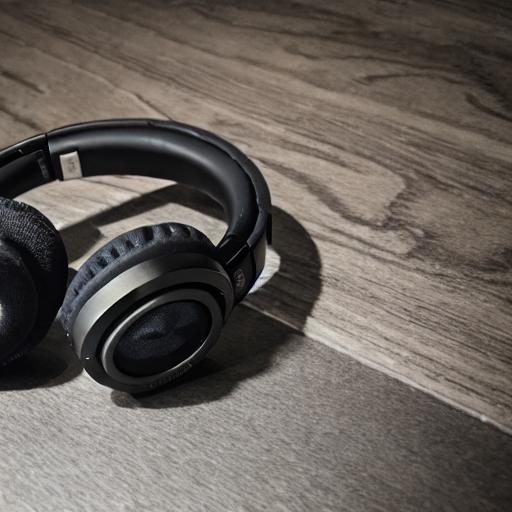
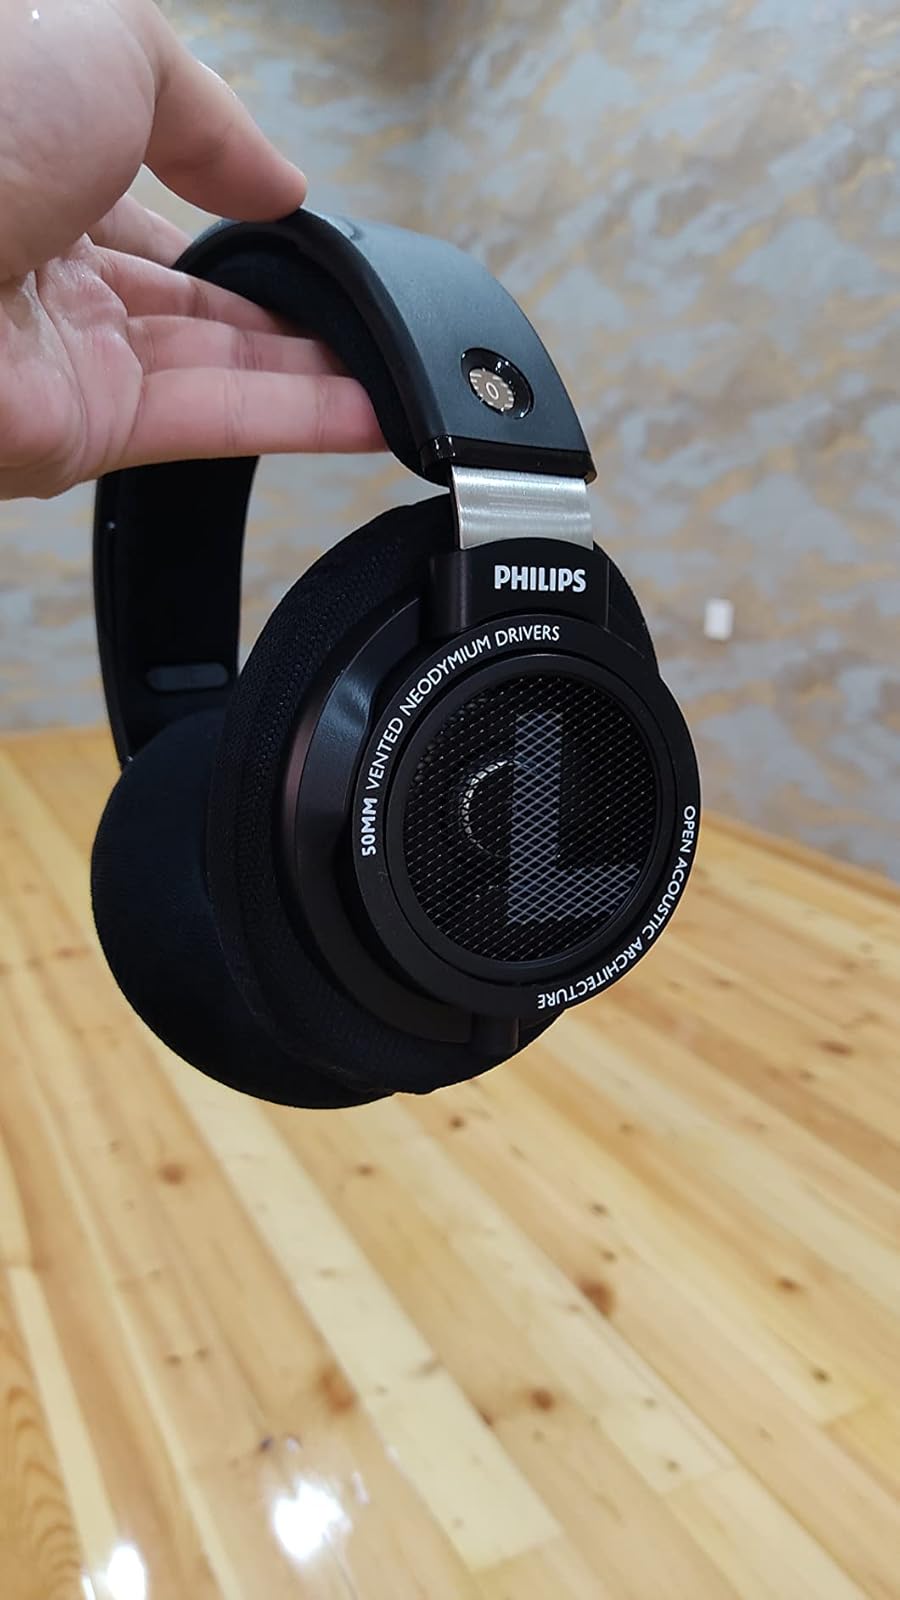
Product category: headphones
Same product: no